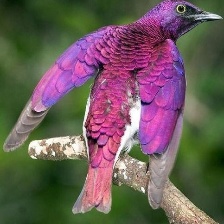
Species: VIOLET BACKED STARLING
Scientific name: CINNYRICINCLUS LEUCOGASTER